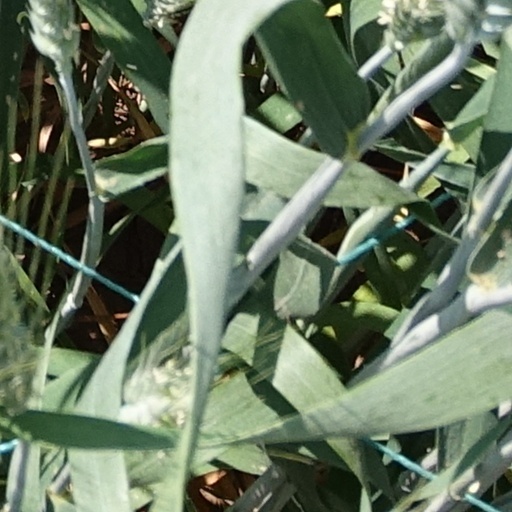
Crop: wheat